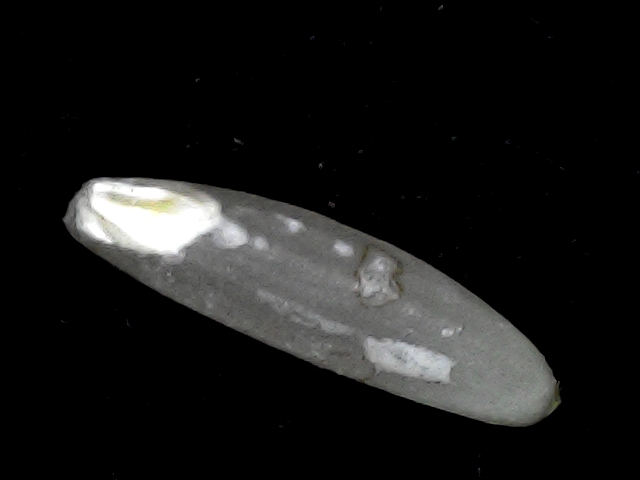
Rice variety: BD57